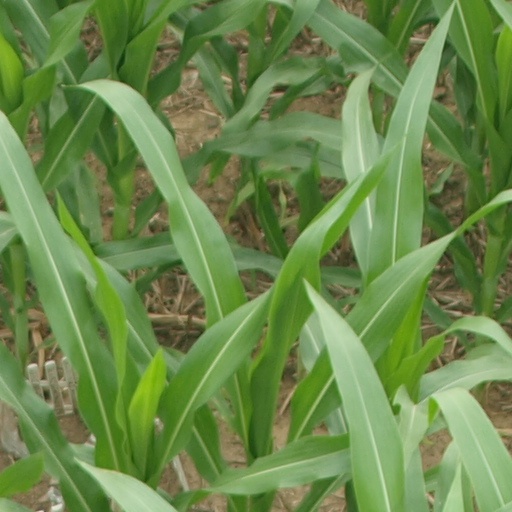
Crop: maize; corn